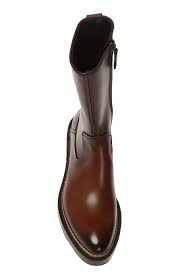
Waste category: shoes